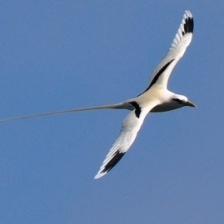
Species: WHITE TAILED TROPIC
Scientific name: PHAETHON LEPTURUS